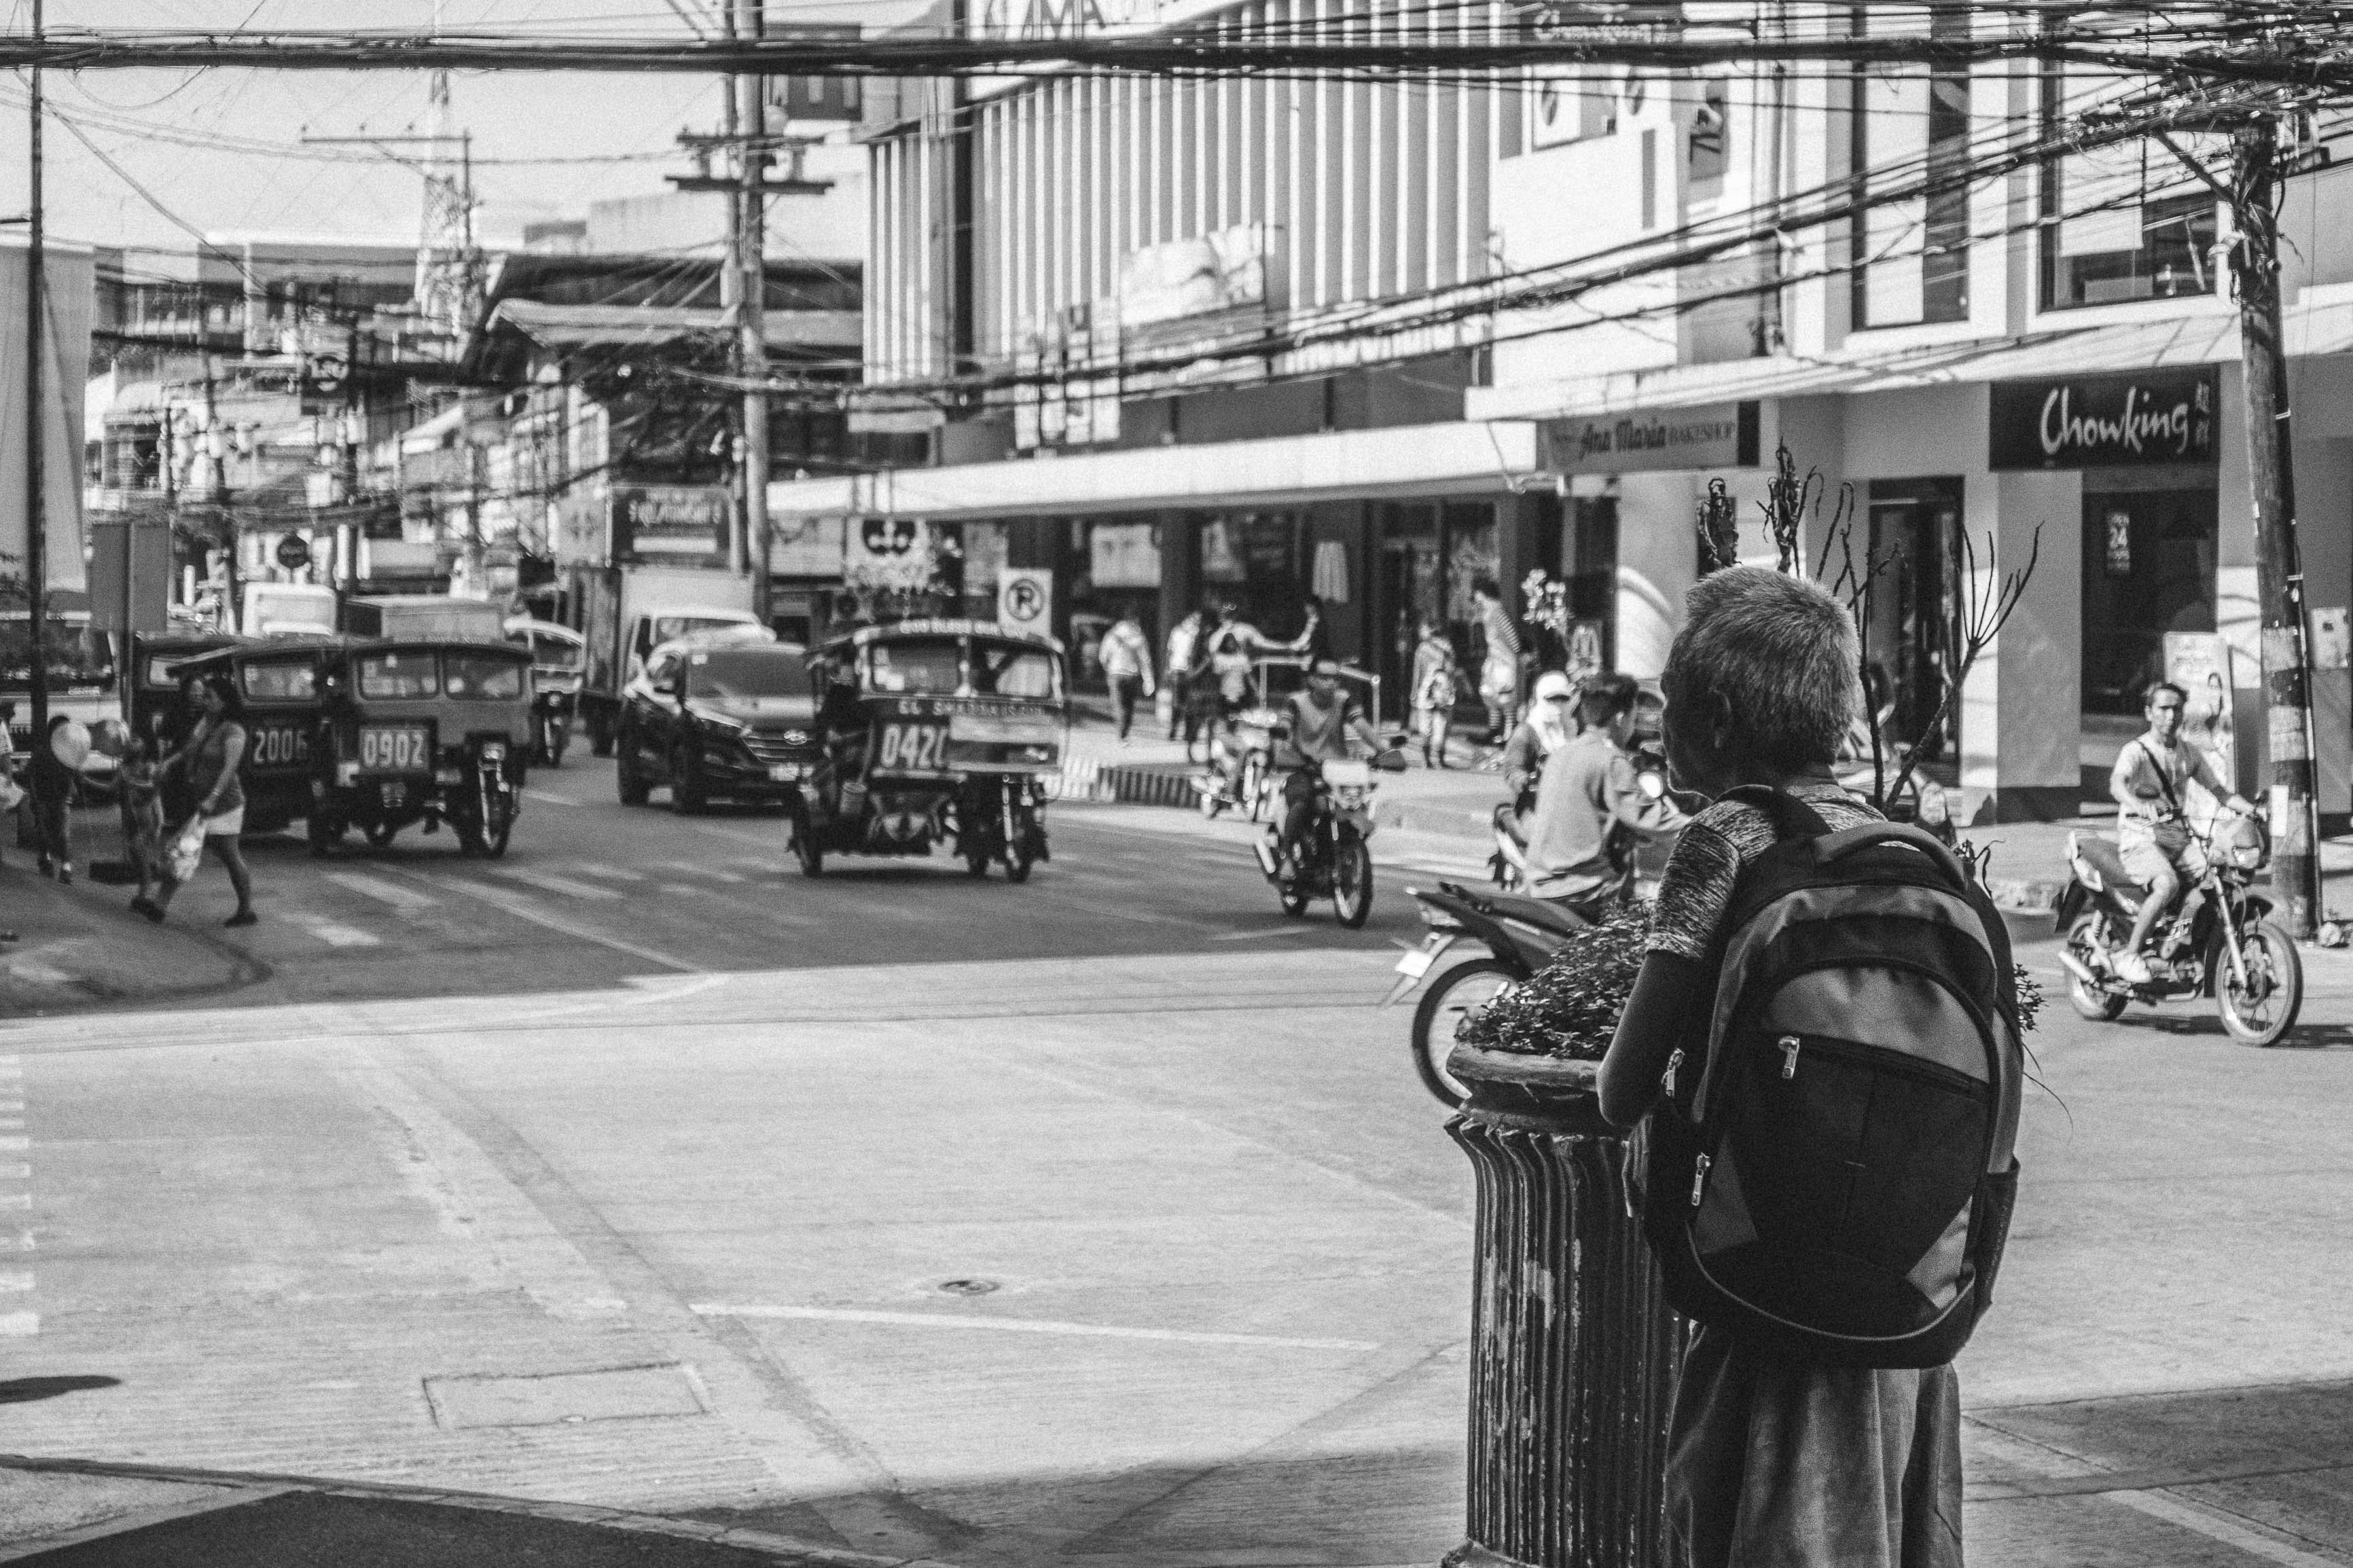
mode of transport, black and white, transport, street, snapshot, monochrome, urban area, monochrome photography, photography, vehicle, architecture, city, traffic, building, downtown, road, rickshaw, style, pedestrian, metal